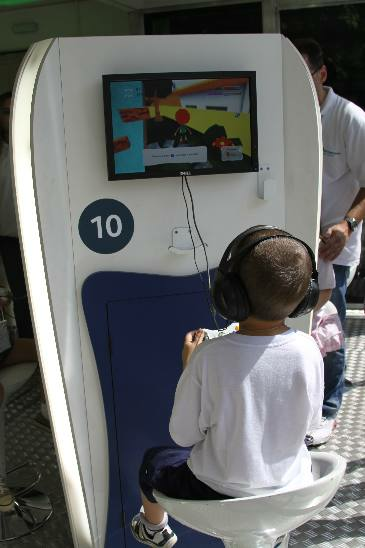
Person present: Yes